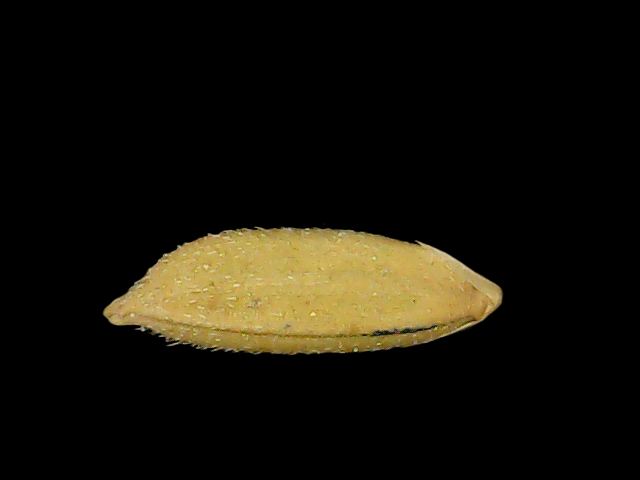
Rice variety: Binadhan17